Walter Bergman

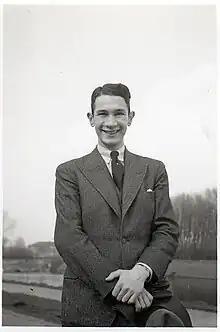
Portrait of Walter Bergman(n)

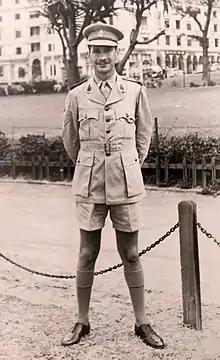
Durban 1942

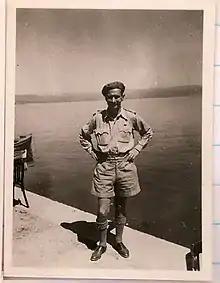
Egypt 1943

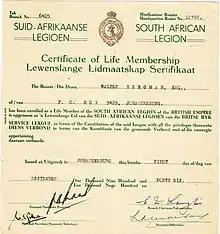
Certificate of Life Membership of the South African Legion, dated 1 Sept 1946

After the war, Bergman earned a living from what were ostensibly his hobbies, namely ice skating and photography. Several of his pupils became prominent South African photographers, and he taught ice skating at the Empire Exhibition.